Shakespeare North

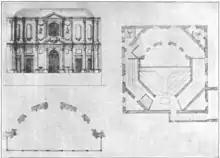
The 1629 plan of the Cockpit-in-Court

The Shakespeare North Playhouse in Prescot, Merseyside, in the north of England is a cultural and educational venue that opened in 2022. The development includes a 420-seat main auditorium, a modern studio space, outdoor performance garden, exhibition and visitor centre. The theatre opened on 15 July 2022.